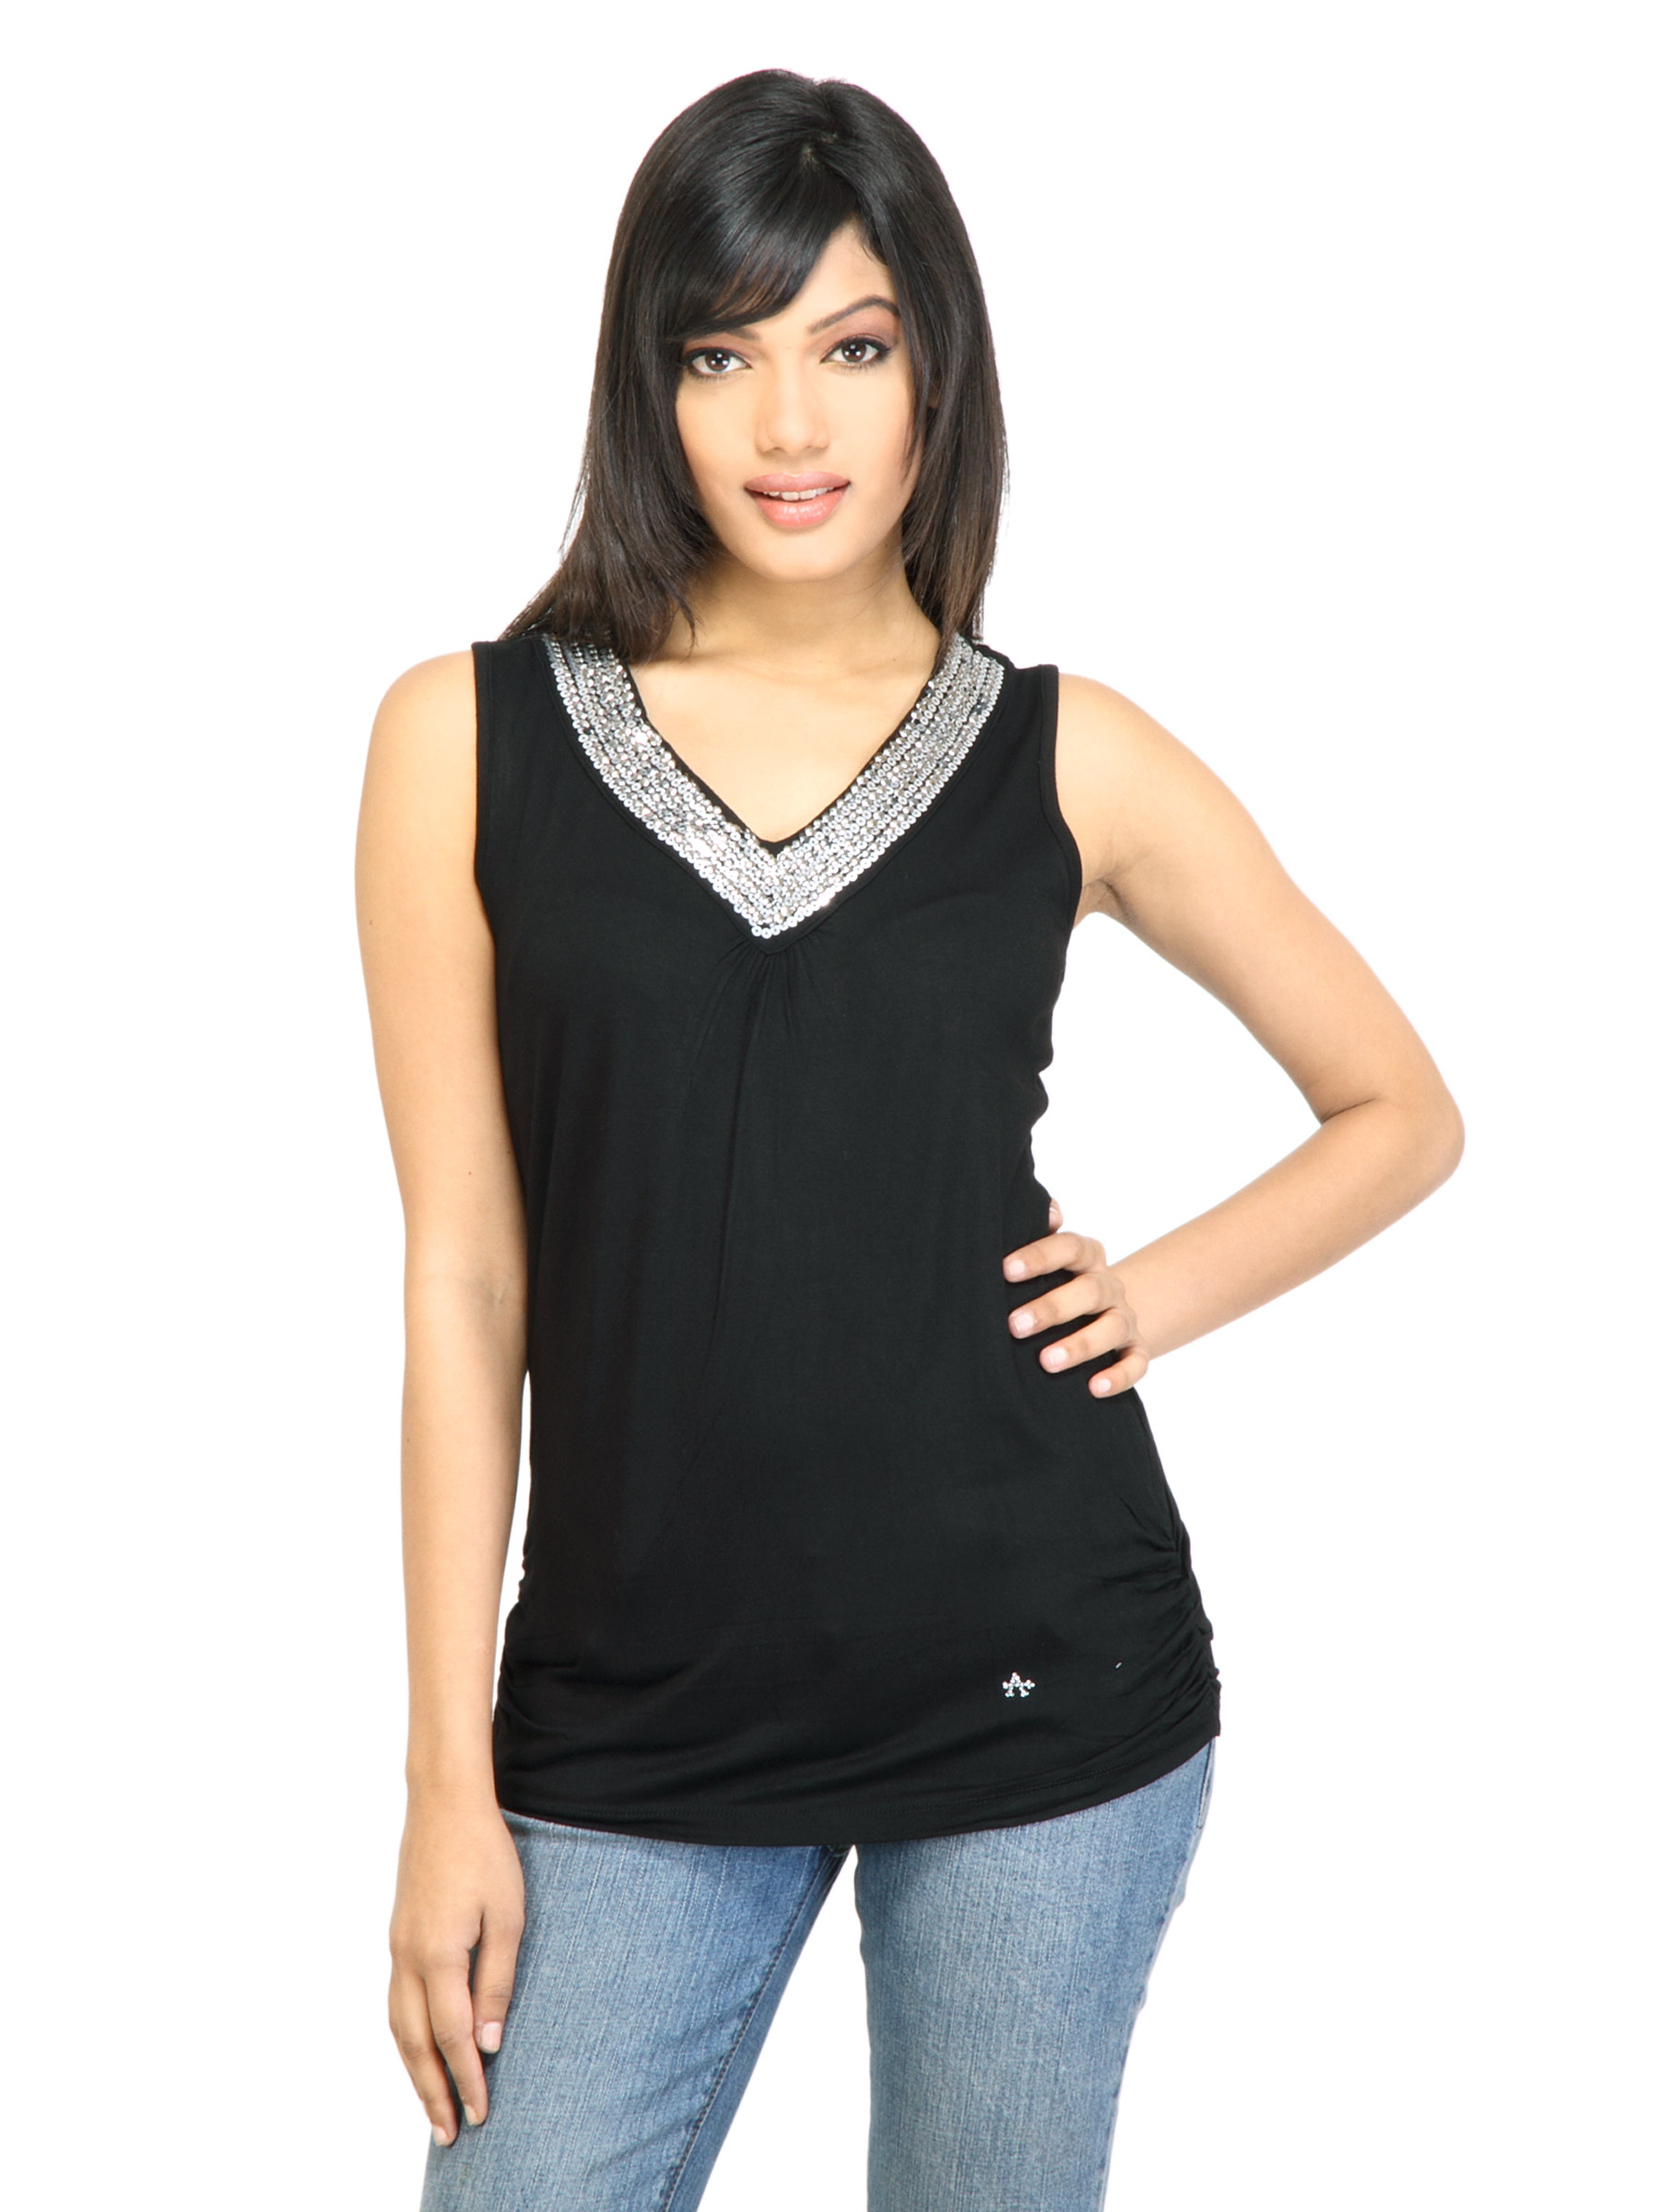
Arrow Woman Victoria Black Top
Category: Apparel / Topwear / Tops
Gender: Women
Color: Black
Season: Fall 2011
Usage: Casual